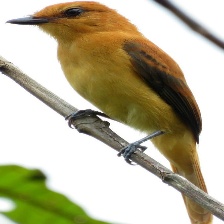
Species: CINNAMON ATTILA
Scientific name: ATTILA CINNAMOMEUS